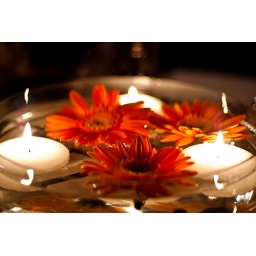
floating candles and blooms in a glass bowl